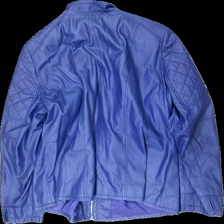
View: back
Type: Jacket
Category: Ladies
Brand: Not in the list
Brand text on label: KSTN
Colors: Purple
Material: 100% polyester
Cut: Regular
Size: 50
Season: All
Trend: 80s
Stains: Minor
Price range: 100-150
Recommended usage: Reuse